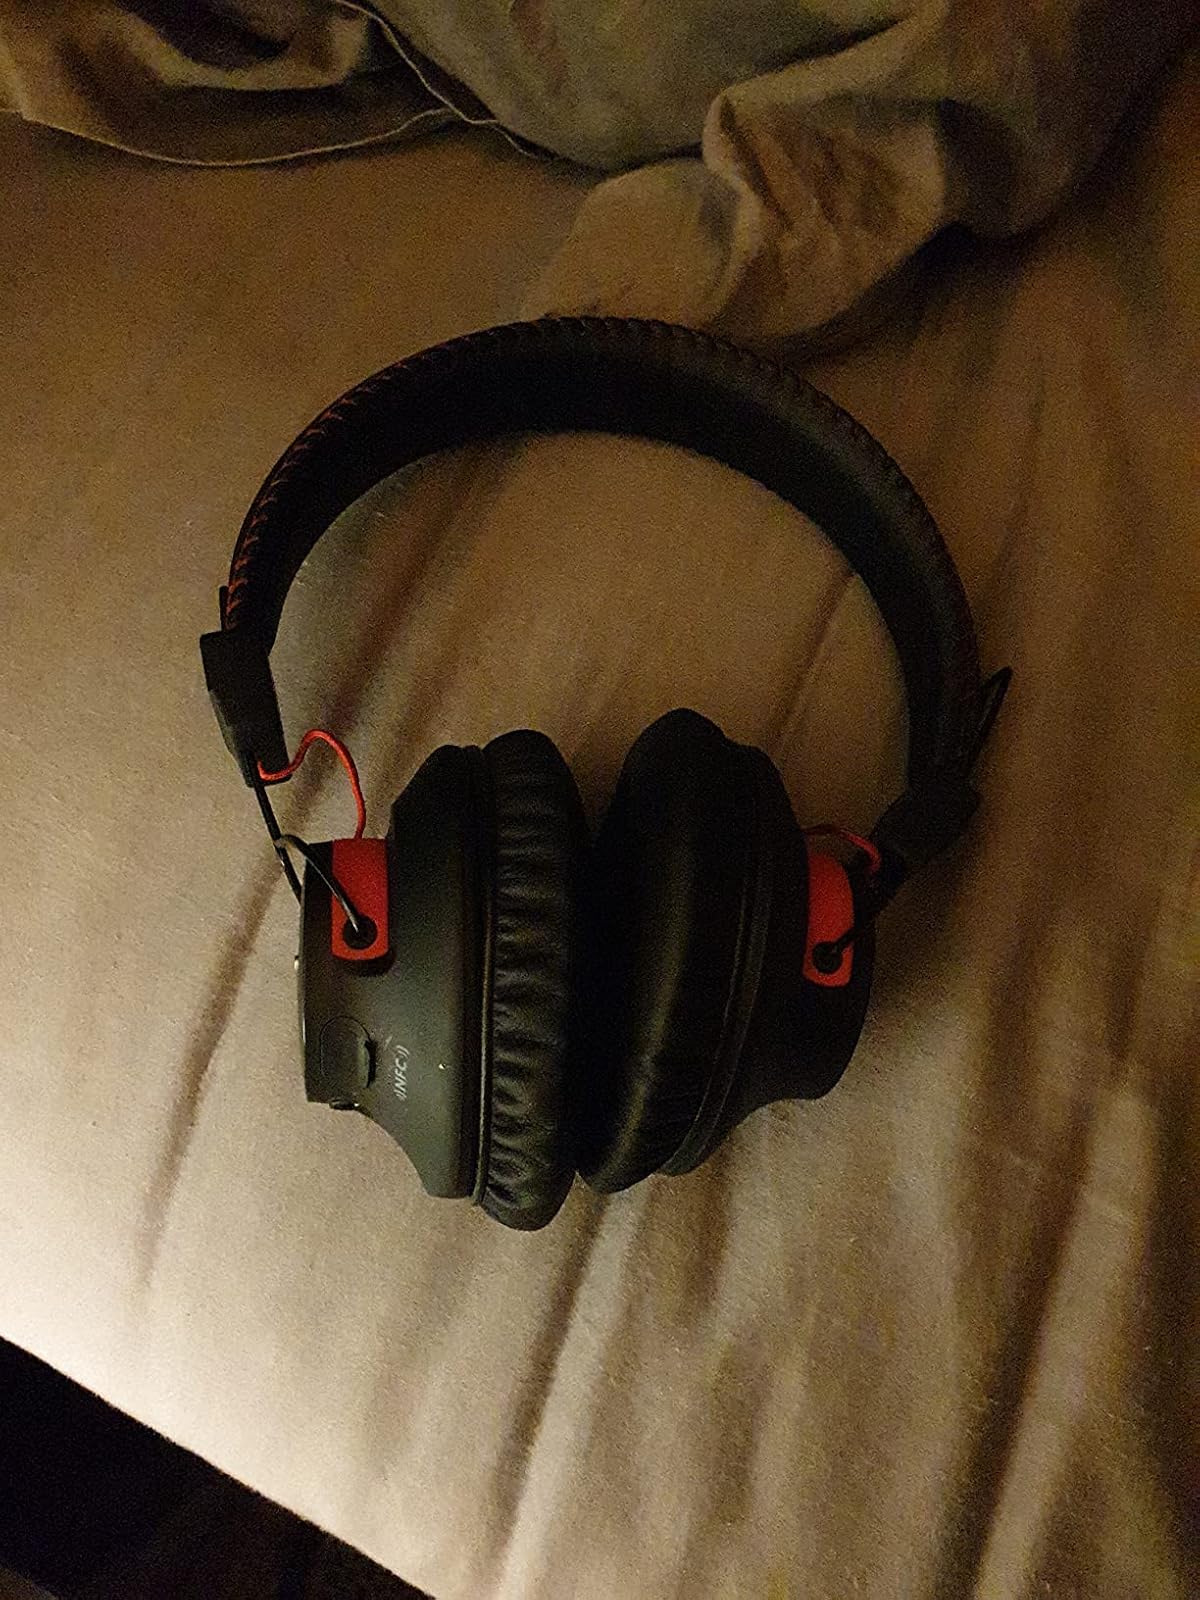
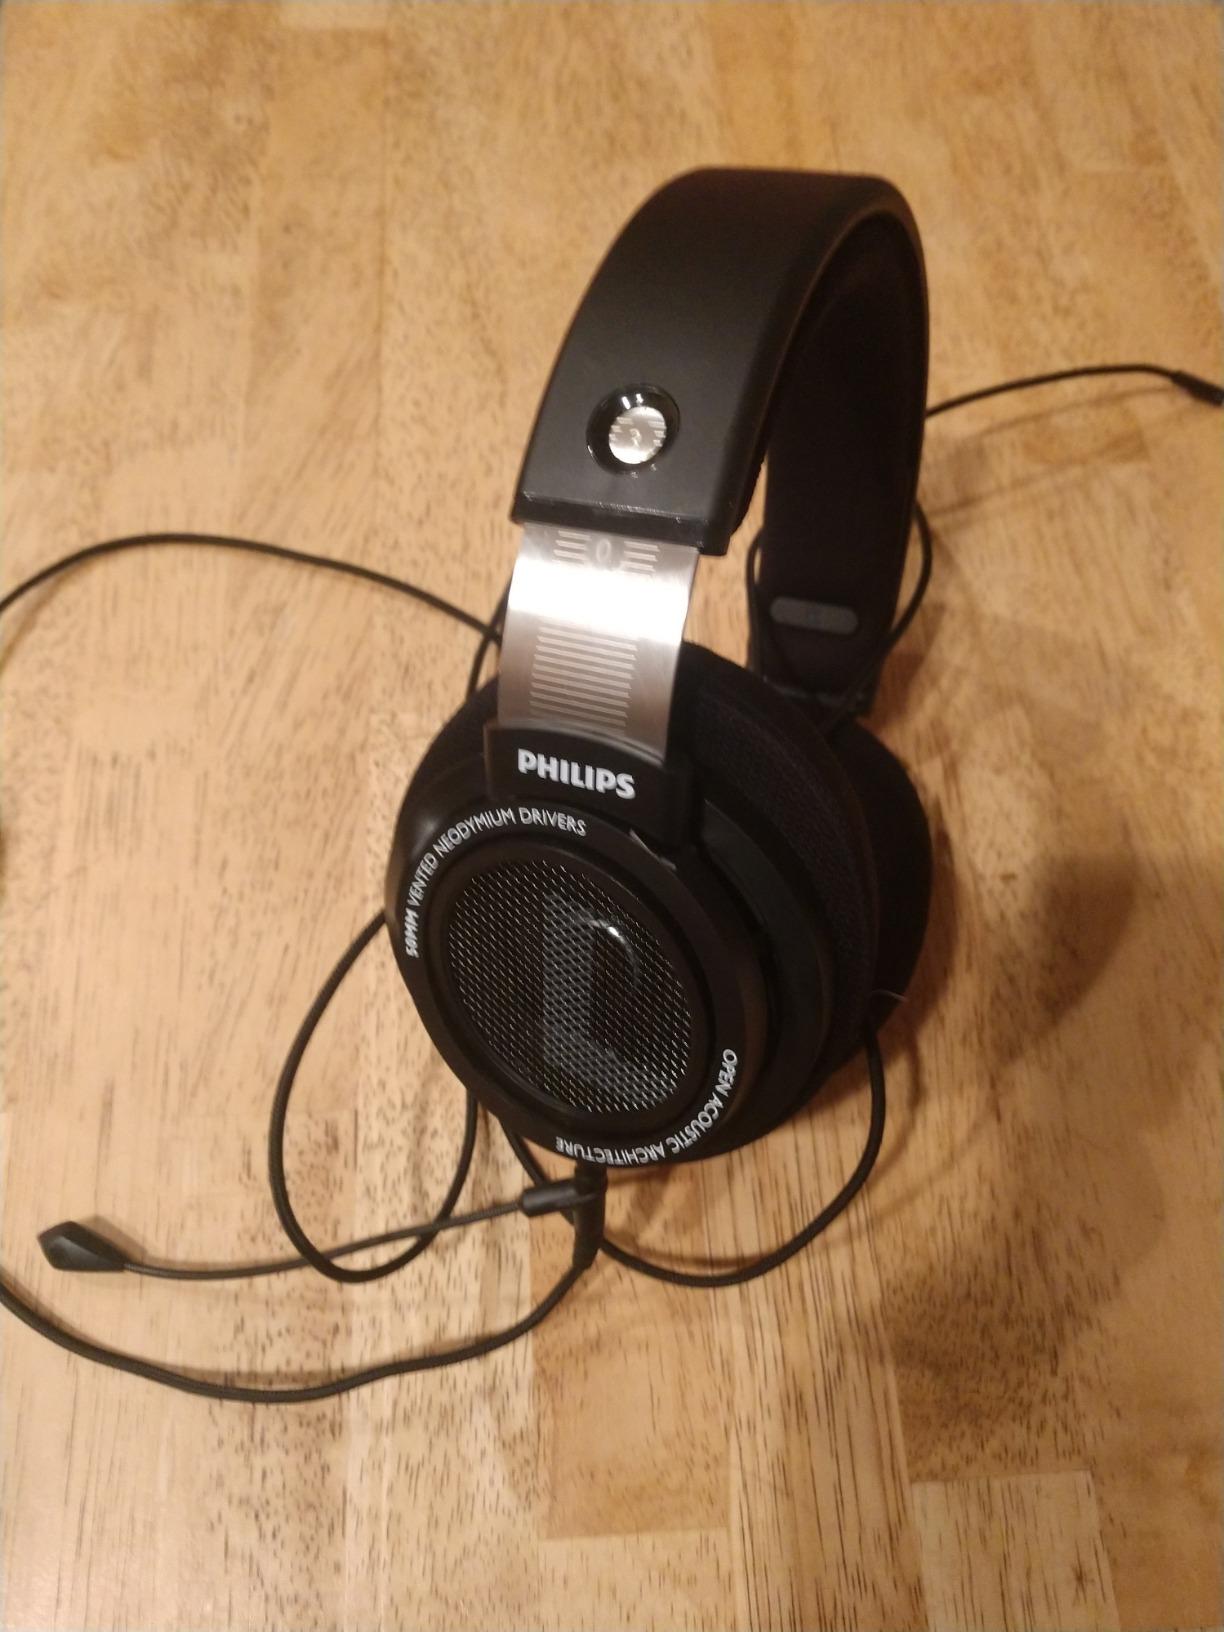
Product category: headphones
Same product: no